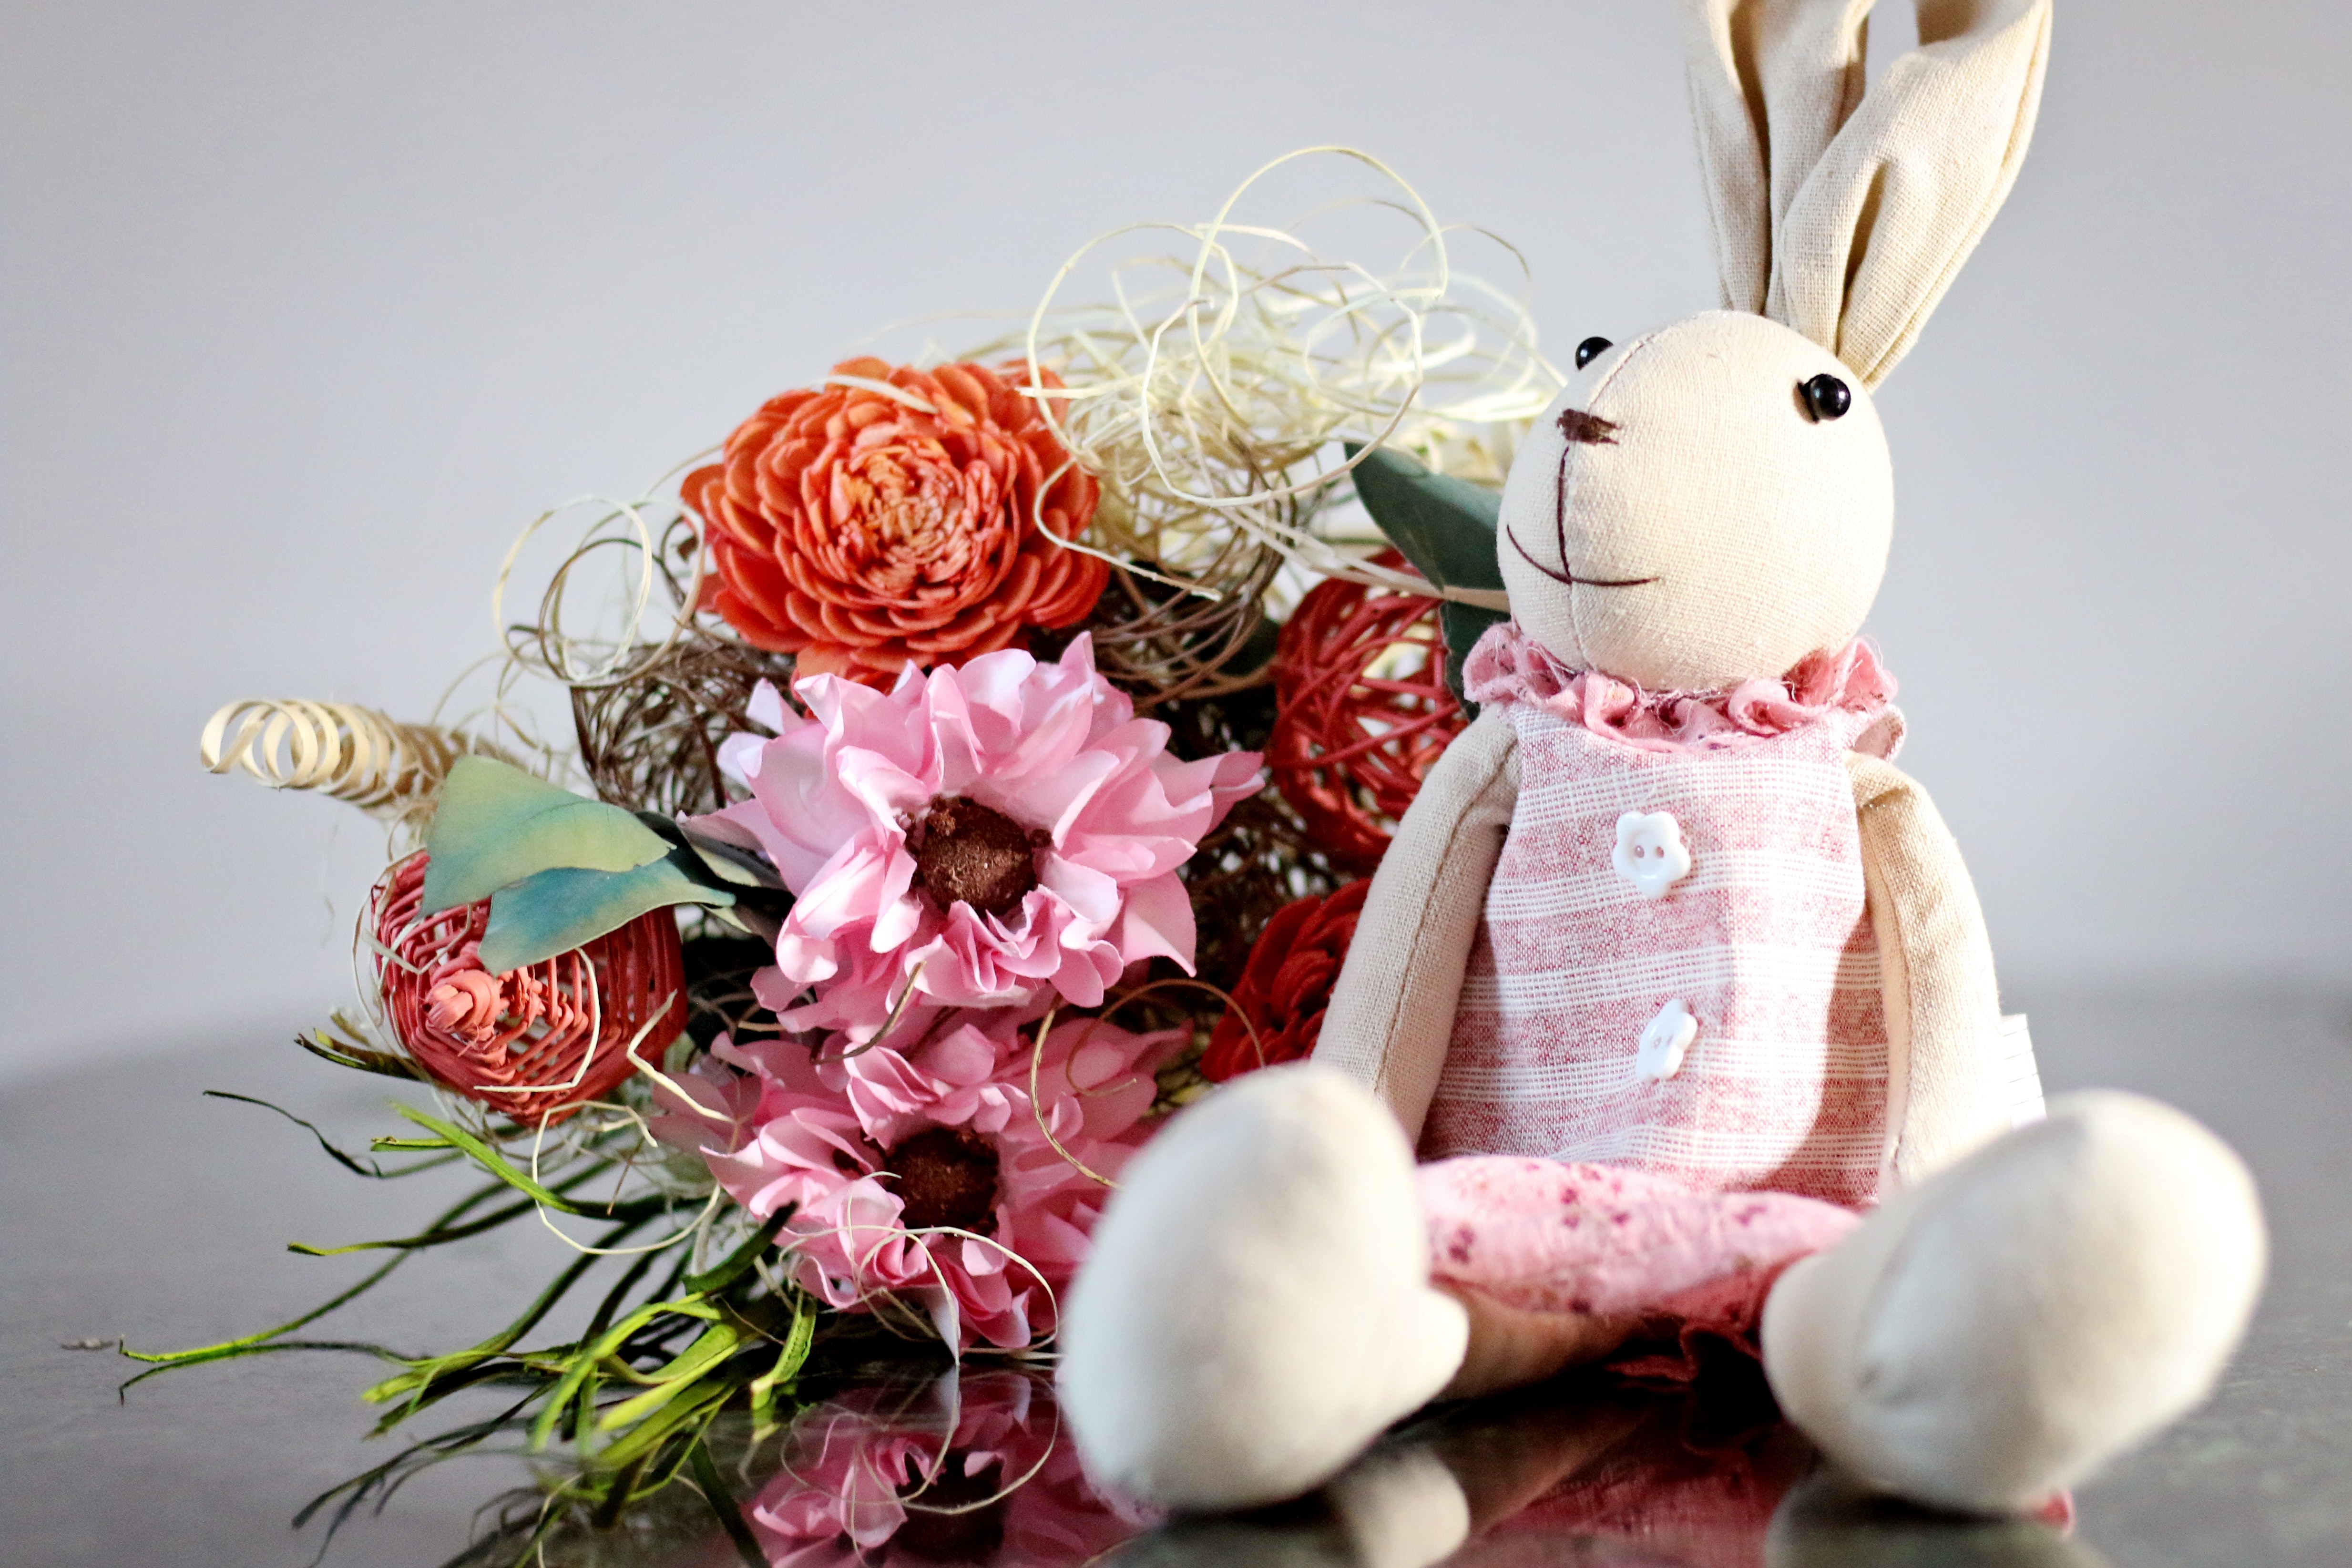
pink, cut flowers, rabbit, Rabbits and Hares, flower, stuffed toy, flower arranging, plant, floral design, floristry, easter bunny, plush, bouquet, still life, domestic rabbit, still life photography, rose, teddy bear, toy, easter